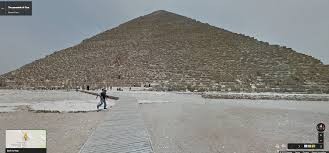
Landmark: Pyramids of Giza